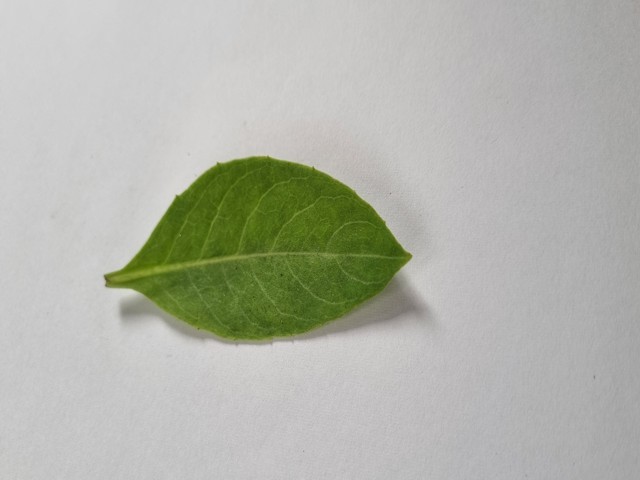
Plant: gainura